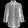
Label: Shirt